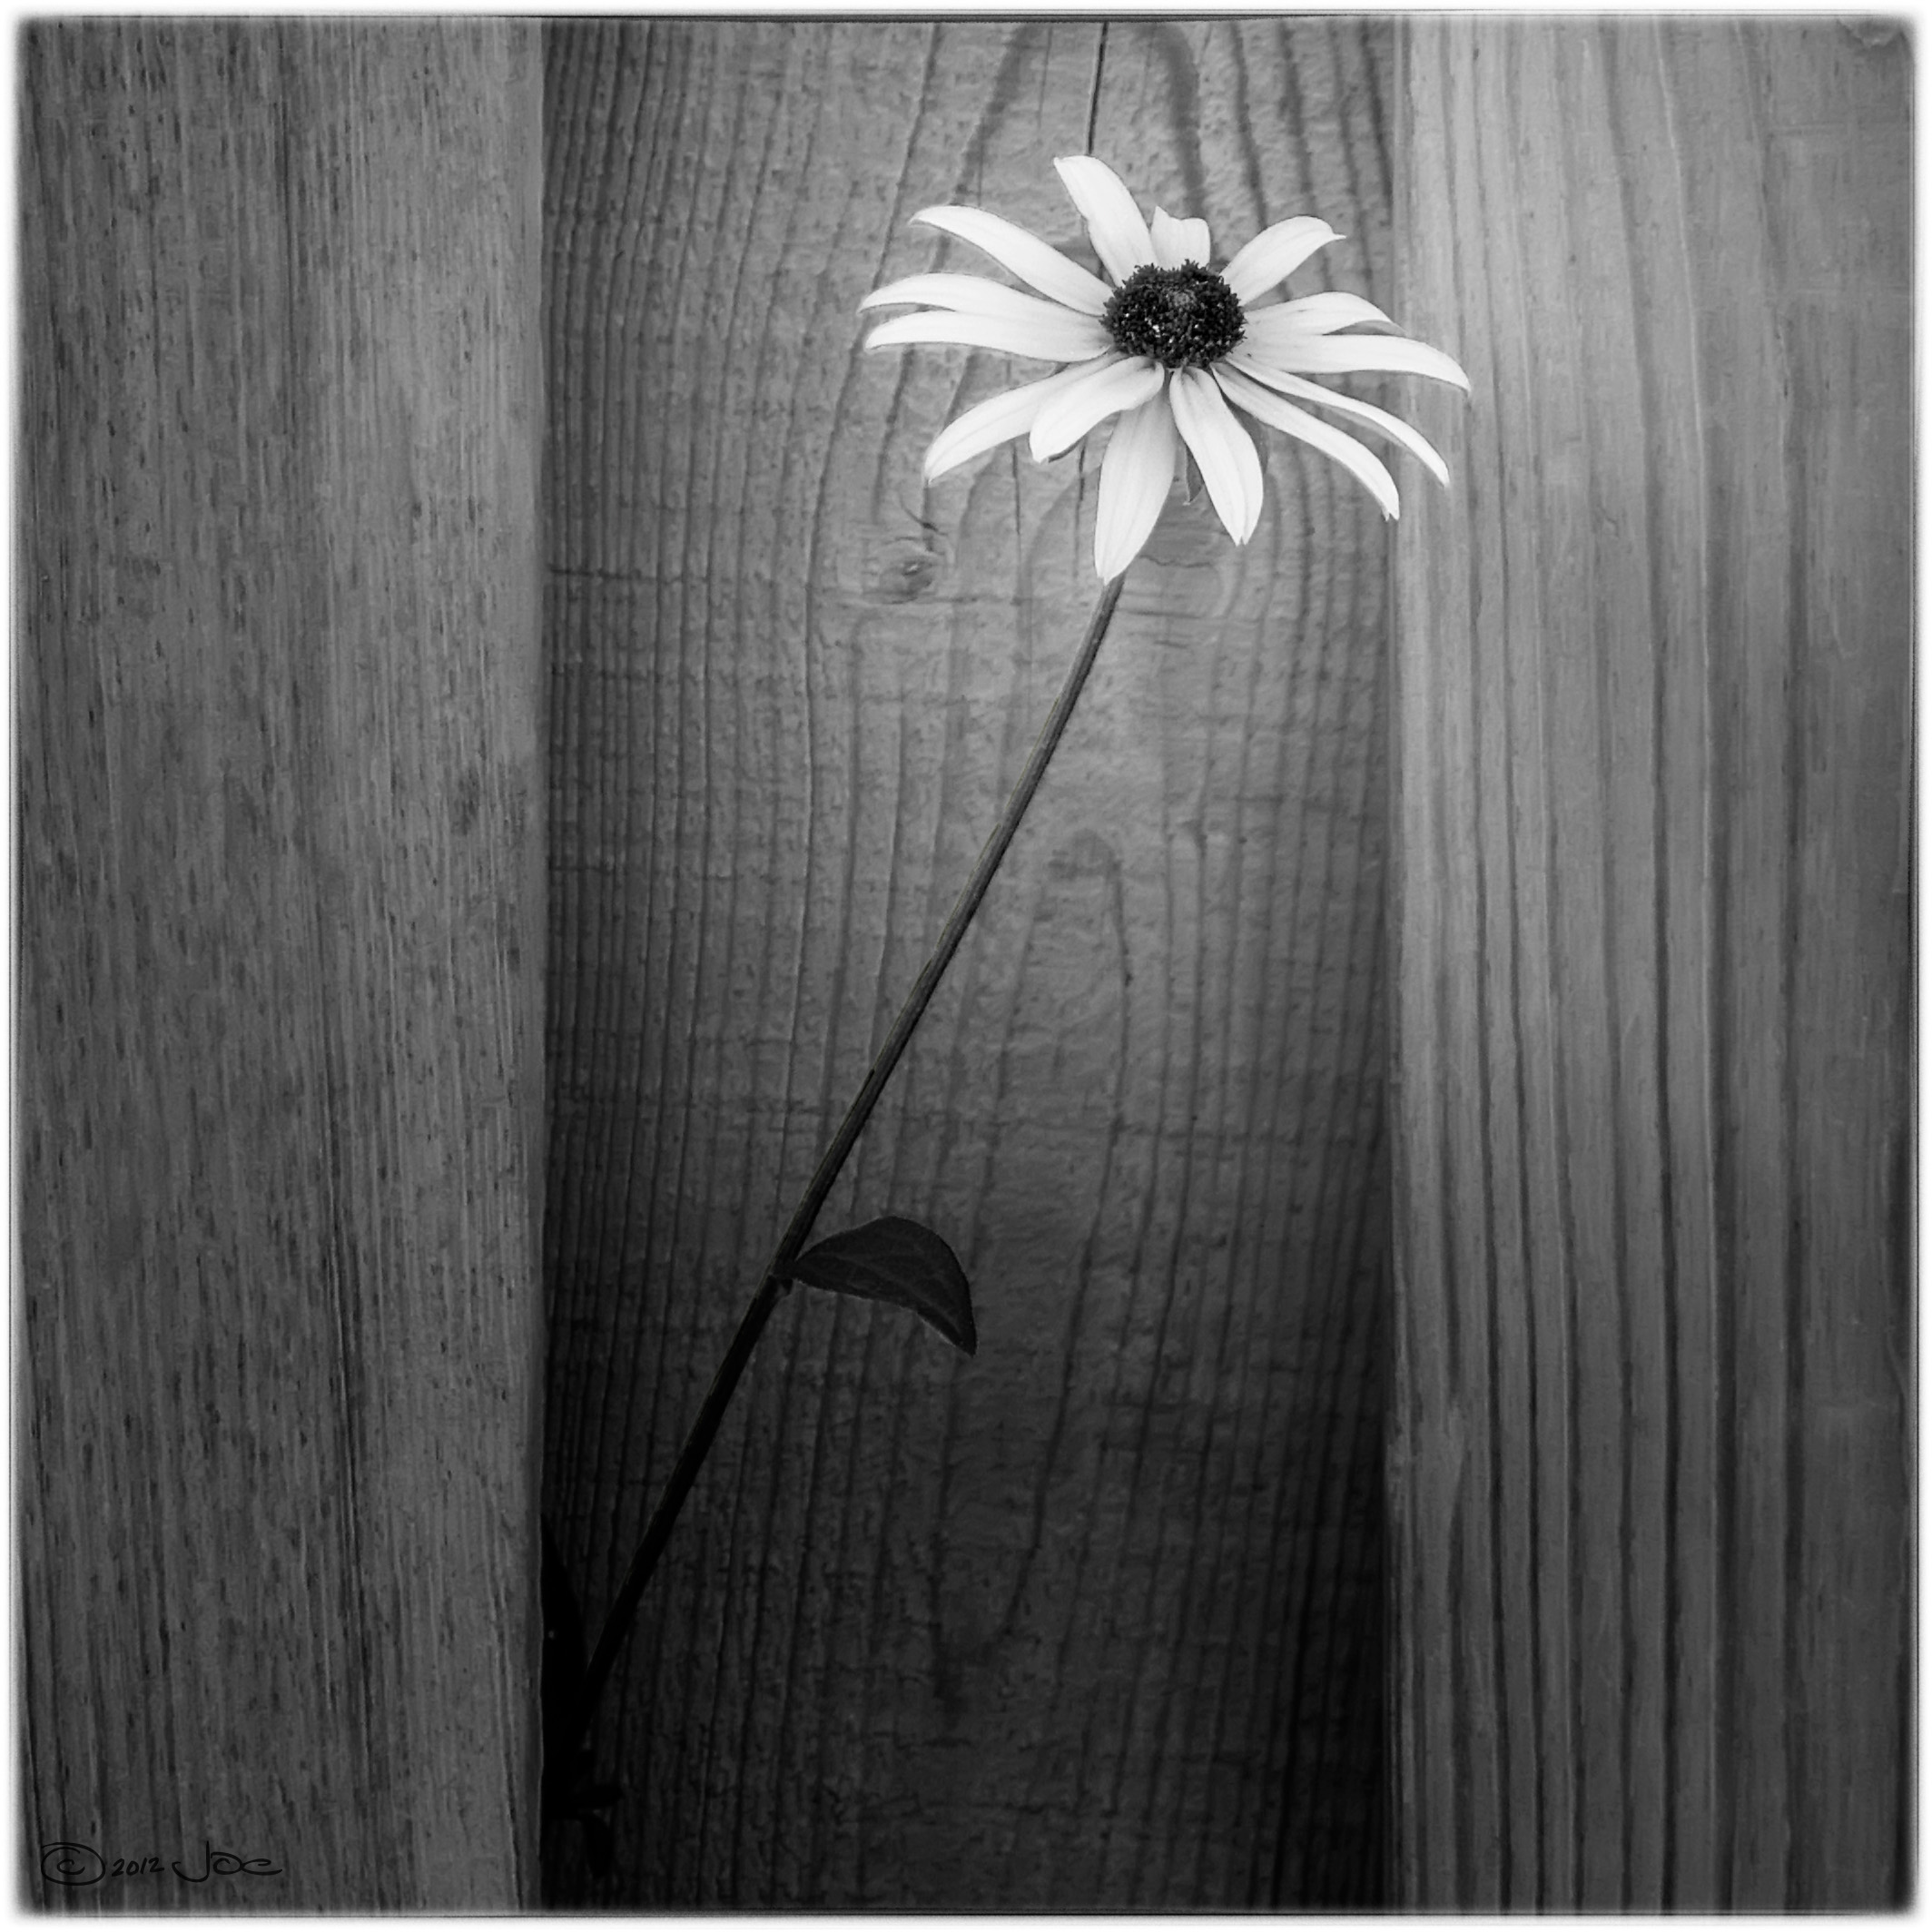
black and white, white, flower, pattern, black, monochrome, sketch, drawing, panasonic, dmc, lx7, panasoniclumixdmclx7, susan, eyed, modern art, monochrome photography